Blue Line (Calgary)

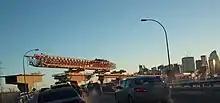
Construction of the western extension of what is now the Blue Line.

Up until the completion of the Red Line's Fish Creek–Lacombe station, all platforms for the CTrain were originally designed to service three-car trains, although there had been enough space allotted to allow four-car trains. Beginning in 2007 construction on station platforms began to expand the entire network to allow four-car trains, with the project being completed in 2017 for CA$300 million. In 2017, Calgary Transit began running four-car trains on the Blue Line. The increase from three-car trains realized an additional capacity of 200 passengers per trip.